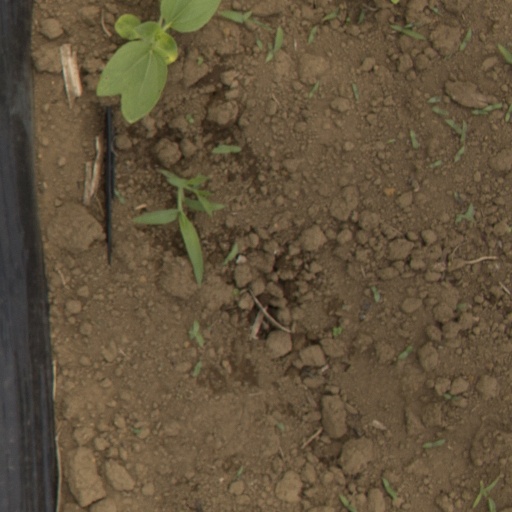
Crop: Jerusalem artichoke